Nichols House (Newton, Massachusetts)

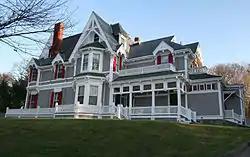

The Nichols House is a historic house in Newton, Massachusetts. Built in 1897, this -story wood-frame house is one of the city's finest examples of Stick style architecture. It features numerous steeply-pitched gables typical of the style, some of which are elaborately decorated with applied wood trim. The main entry is sheltered within a decorated porte cochere. J. Howard Nichols, the owner, was a wealthy merchant in the China trade.